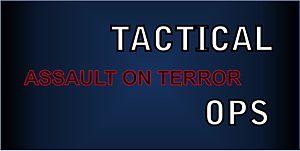
Tactical Ops: Assault on Terror est un jeu vidéo de tir à la première personne, basé sur le jeu d'équipe, comparable à Counter-Strike. À l'origine, le jeu était un mod d'Unreal Tournament avec pour titre S.W.A.T. 1.0 bêta. En avril 2002, la version retail fut mise en vente. C'est une version autonome, c'est-à-dire, qu'elle n'a pas besoin du jeu de base pour fonctionner. De plus, elle contient des cartes additionnelles non disponibles en téléchargement libre.